Eliana Bórmida

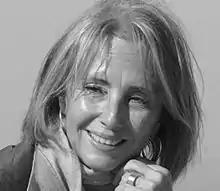

Eliana Bórmida (born 29 July 1946) is an Argentine architect, co-owner of the Bórmida & Yanzón studio, based in Mendoza, Argentina and specializing in wine cellars. Since 1988 the studio has worked on projects for more than 30 wineries, which have been disseminated in national and international media, and several have received awards. Bórmida combines her activity at the studio with academic pursuits, developing an extensive career in the field of heritage preservation. In 2012 she received the Konex Award for Architecture.